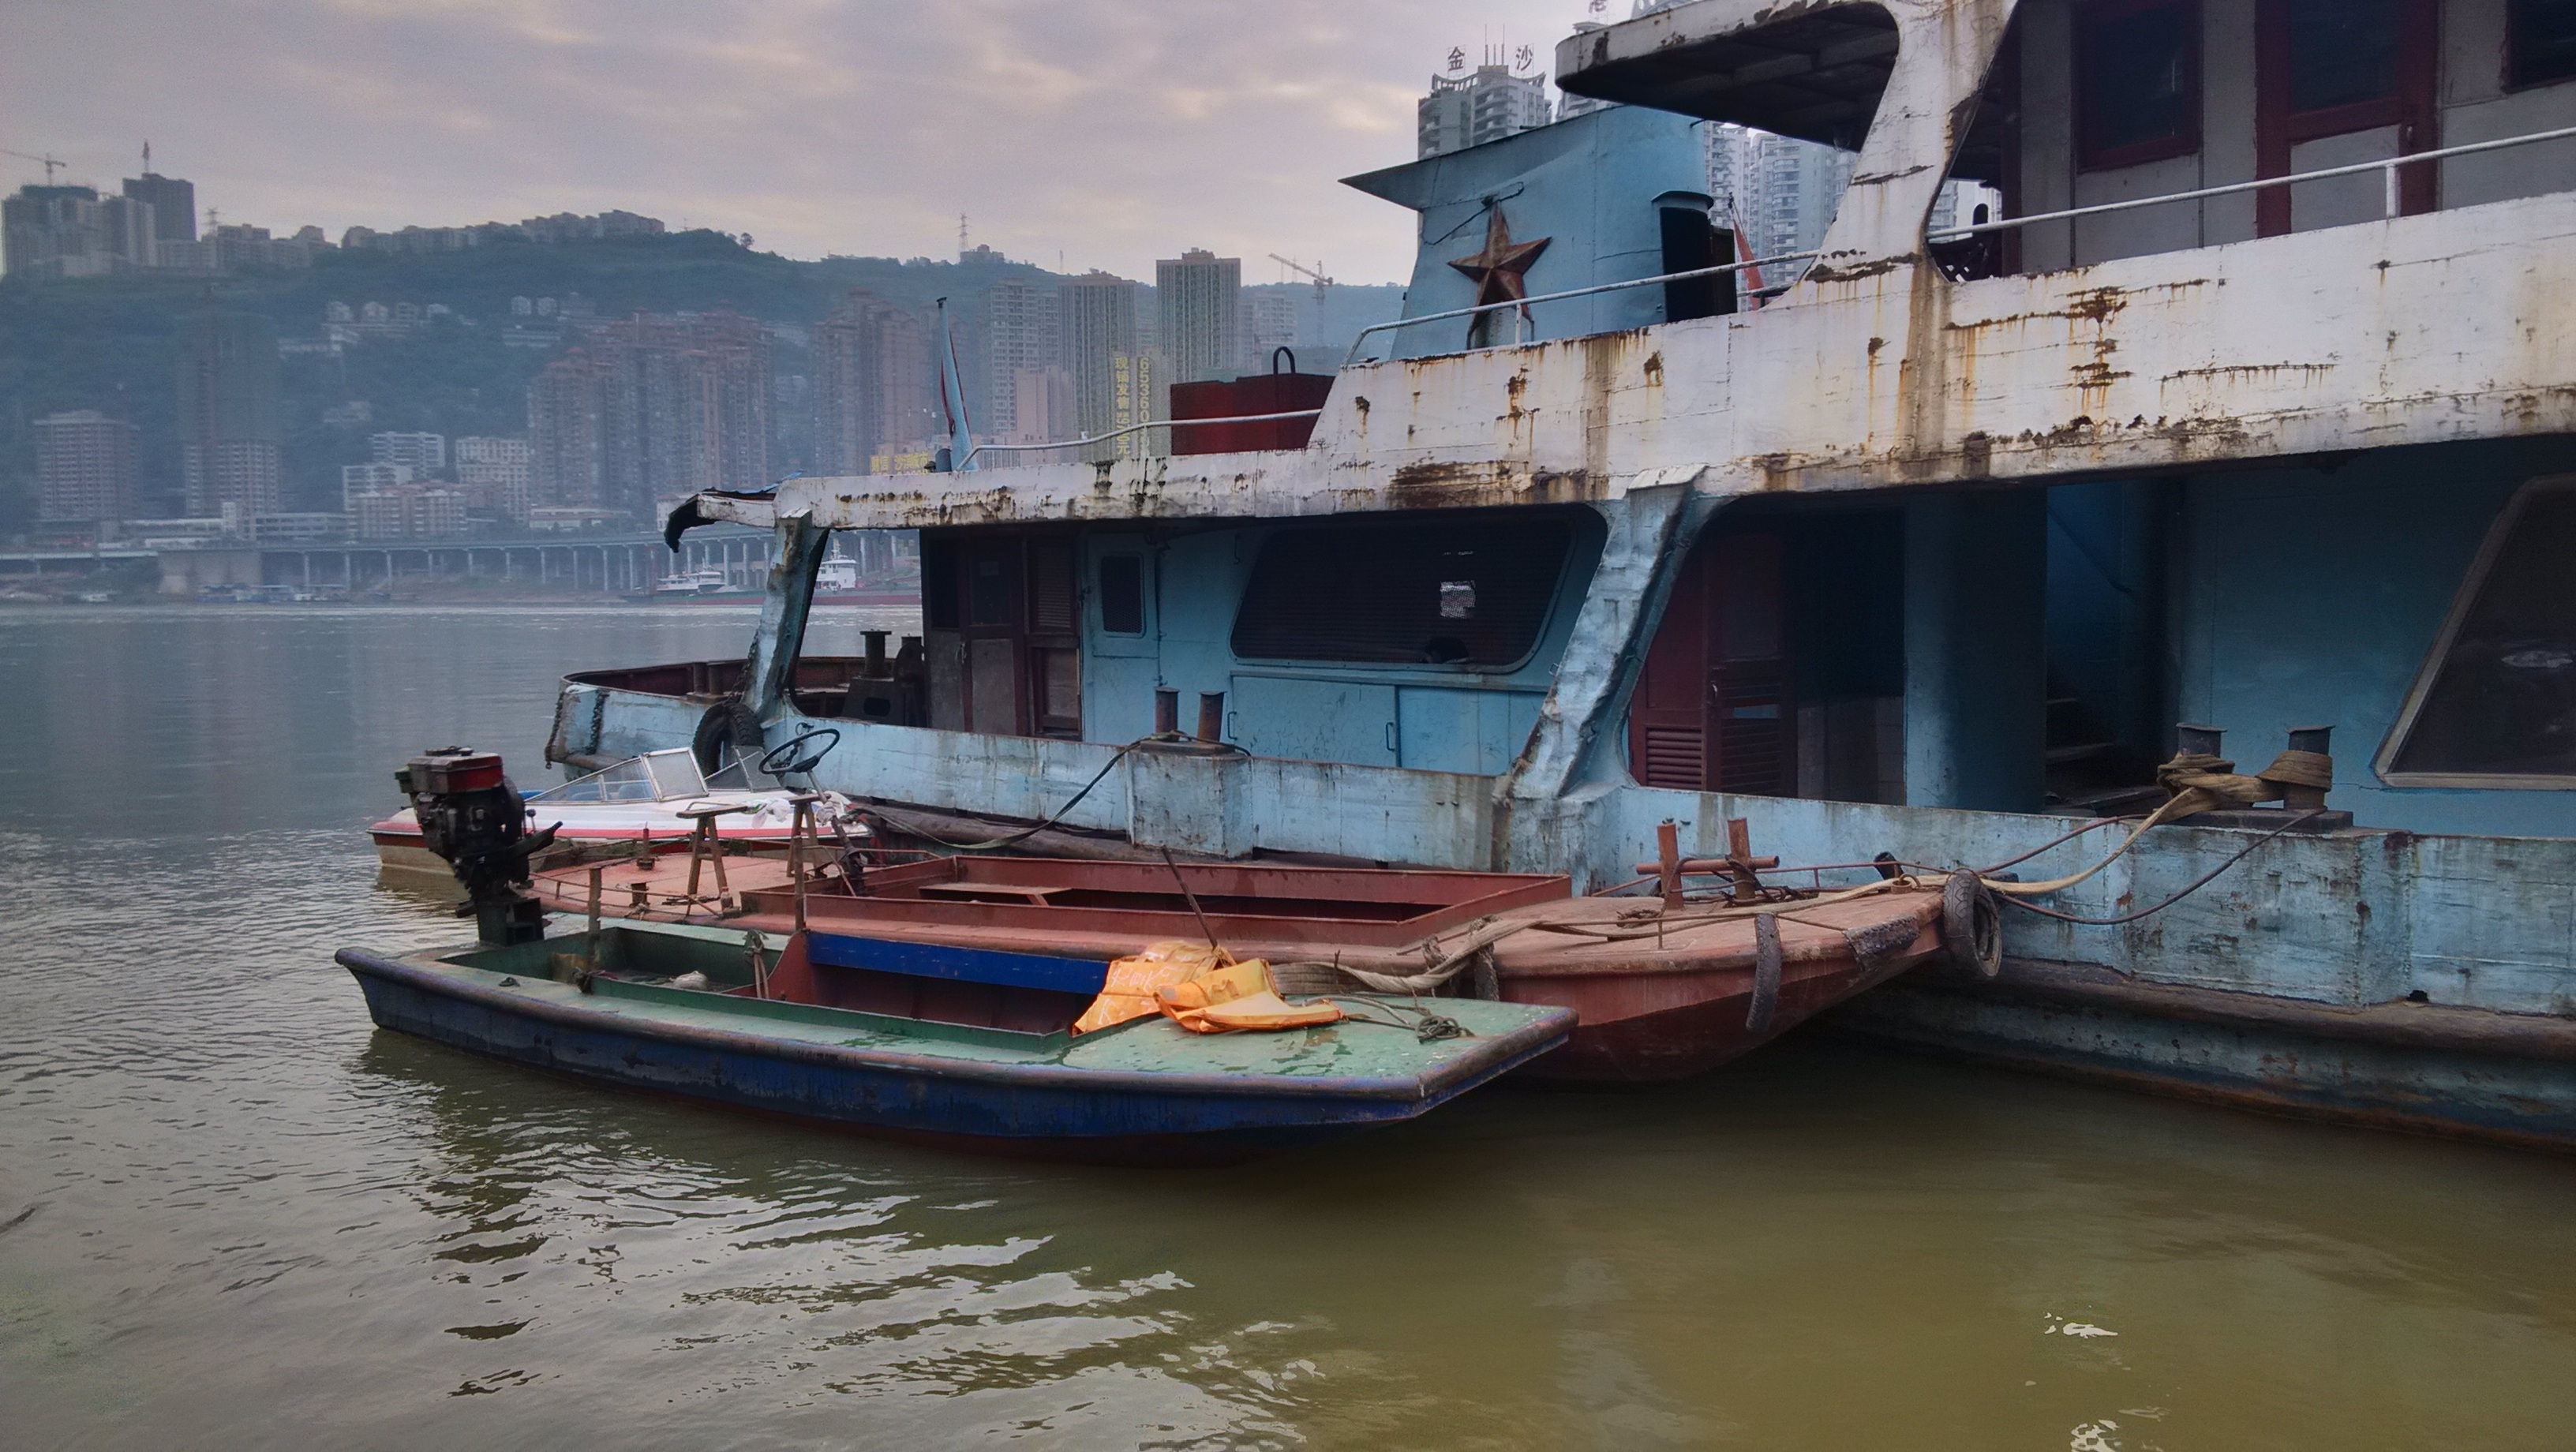
sea, boat, ship, vehicle, harbor, port, waterway, ferry, boating, channel, tugboat, watercraft, riverside, fishing vessel, old boat, chongqing, the mottled